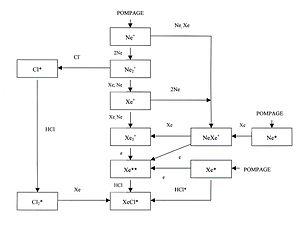
Créationxecl
Le chlorure de xénon est une molécule exciplexe découverte dans les années 1970. Elle est à la base d'un laser à excimère dont la longueur d'onde d'émission est 308 nm. Il est très utilisé notamment en médecine. L'une de ses utilisations les plus étonnantes est son emploi pour simuler l'image du corps qui se trouve sur le Suaire de Turin. Ces expériences montrent la possibilité qu'une salve directionnelle de radiations ultraviolettes puisse avoir joué un rôle dans la formation de l'image présente sur le Suaire. Le résultat montre des analogies avec l'original à l'échelle microscopique pour les fils et fibres irradiés. Seule la profondeur de la coloration induite ne coïncide pas avec l'original. L'autre problème est que l'application d'une fine couche de sucre comme c'est le cas sur l'original, fait disparaître les changements morphologiques induits par les irradiations laser. Cette expérience appuie l'hypothèse que la formation de l'image puisse être due à une décharge de couronne UV ou VUV.